BYD Tang

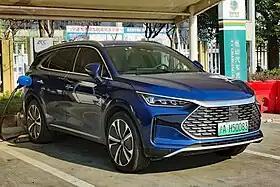
BYD Tang DM-p

The BYD Tang is a series of mid-size crossover SUV manufactured by BYD Auto, available as an battery electric, a plug-in hybrid or formerly a conventional ICE vehicle. The vehicle is the second model of BYD's "Dynasty" series passenger vehicles after the Qin, and gets its name from the Tang dynasty, the most prosperous of all the great Chinese dynasties.